History of Svalbard

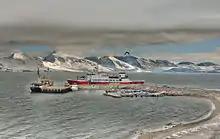
The Governor's MS "Nordsyssel" at dock in Ny-Ålesund

In 1944, the Soviet Union proposed that Svalbard become a condominium under joint Norwegian and Soviet rule, except for Bjørnøya, which would be transferred to the Soviet Union. Although the proposal was discussed in Norway, it was ultimately rejected in 1947. Reconstruction of the Norwegian settlements started in 1945 and they were quickly operational, and reaching pre-war production levels within a few years. Soviet reconstruction started in 1946, but Arktikugol was slower at gaining momentum in production. The Norwegian population stabilized at about 1,000 people, while there were about twice as many Soviets. The two nations built infrastructure, such as a postal service, radio stations and transport, independent of each other.